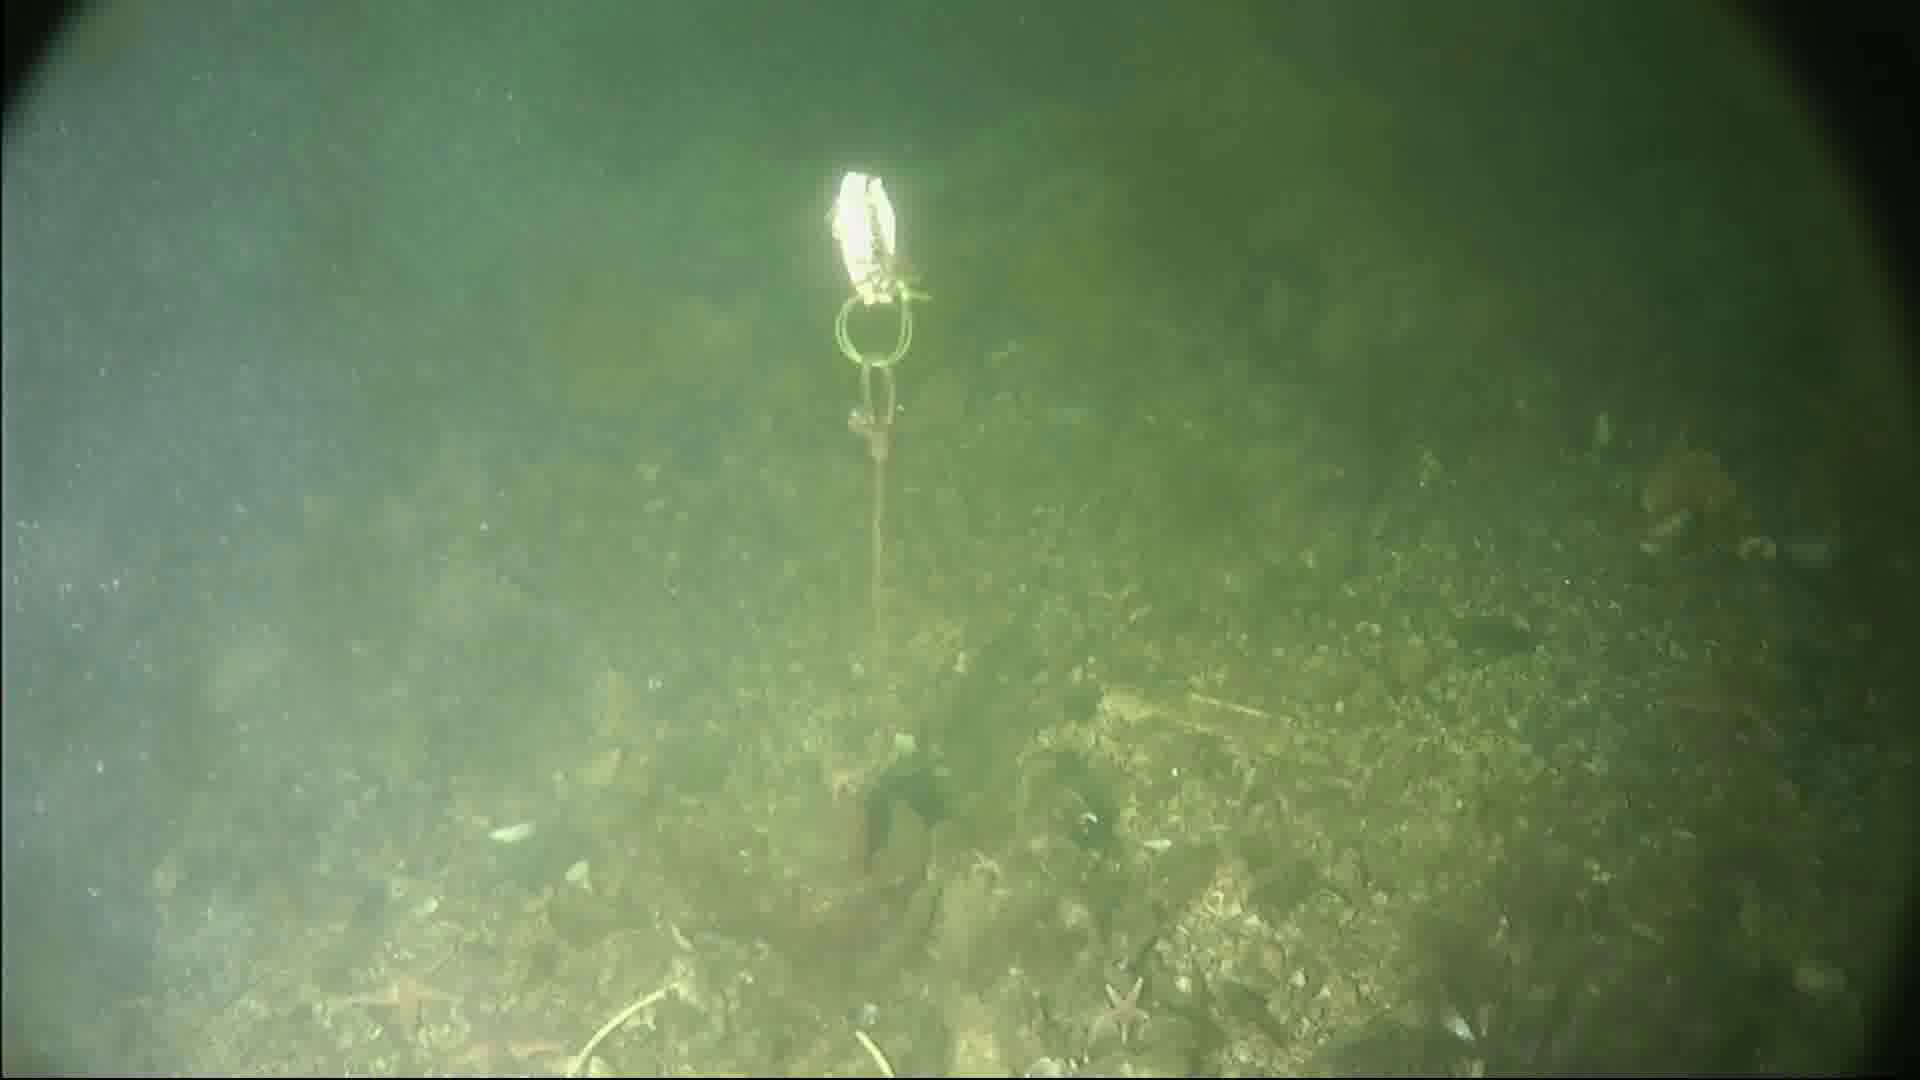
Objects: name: starfish